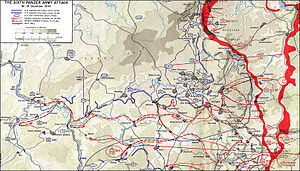
Ardenneroffensiven / Det indledende tyske angreb
Sepp Dietrich stod i spidsen for 6. SS Panserarmé langs den nordligste flanke
Ardenneroffensiven var et slag under anden verdenskrig. Det startede i midten af december 1944 og var den sidste tyske offensiv på vestfronten under krigen. Den tyske hær planlagde at drive en kile ind i de allieredes frontlinje og indtage Antwerpen, for derefter at svinge nordover for at omringe og destruere de fire allierede armeer, der befandt sig der. Hitler håbede, at dette kunne tvinge de allierede til at indgå en favorabel fredsaftale med aksemagterne. For at få de allierede til at tro, der var tale om en forsvarsplan, kaldte tyskerne planen Wacht Am Rhein.